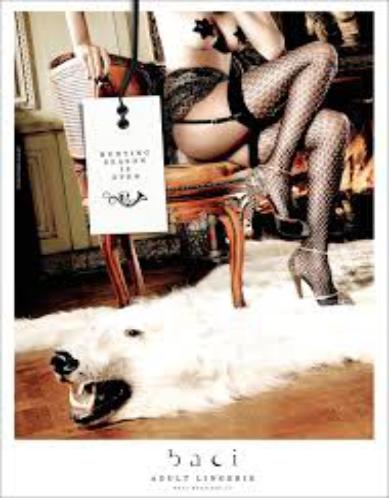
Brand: Baci Lingerie
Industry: Clothes